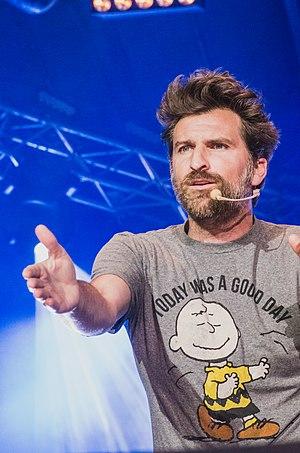
Jean-Thomas Jobin lors de «
Bédéistes : Jimmy Beaulieu, Pascal Girard, PisHier, Voro, Michel Rabaglitai,
Jean-Thomas Jobin, né en 1975 est un humoriste absurde québécois.